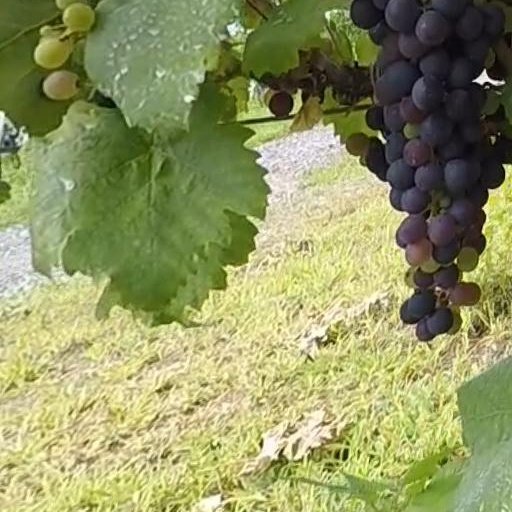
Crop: grape